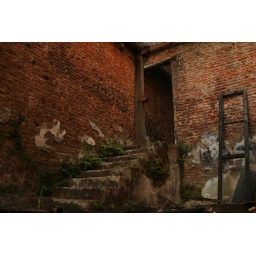
Stairs, door and burnt window shutter, not much else left in this shop house. Singapore, Singapore, February 2007